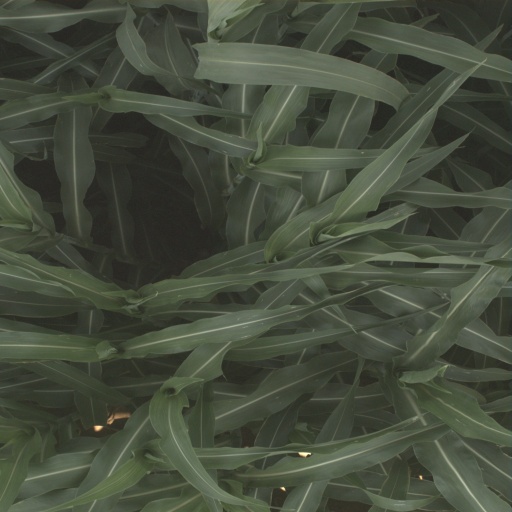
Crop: sorghum